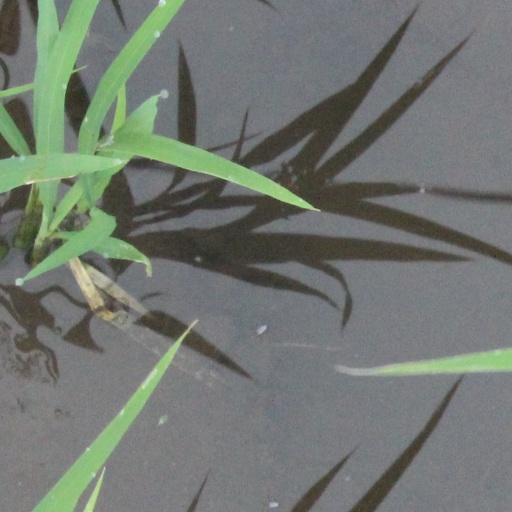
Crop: rice